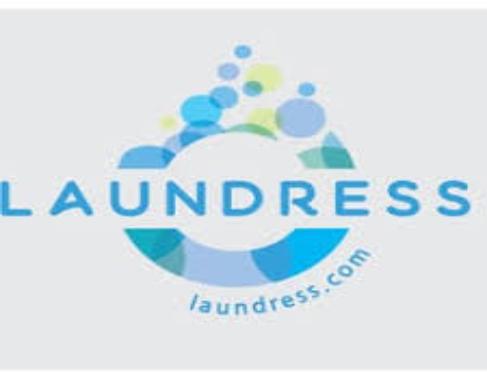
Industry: Necessities